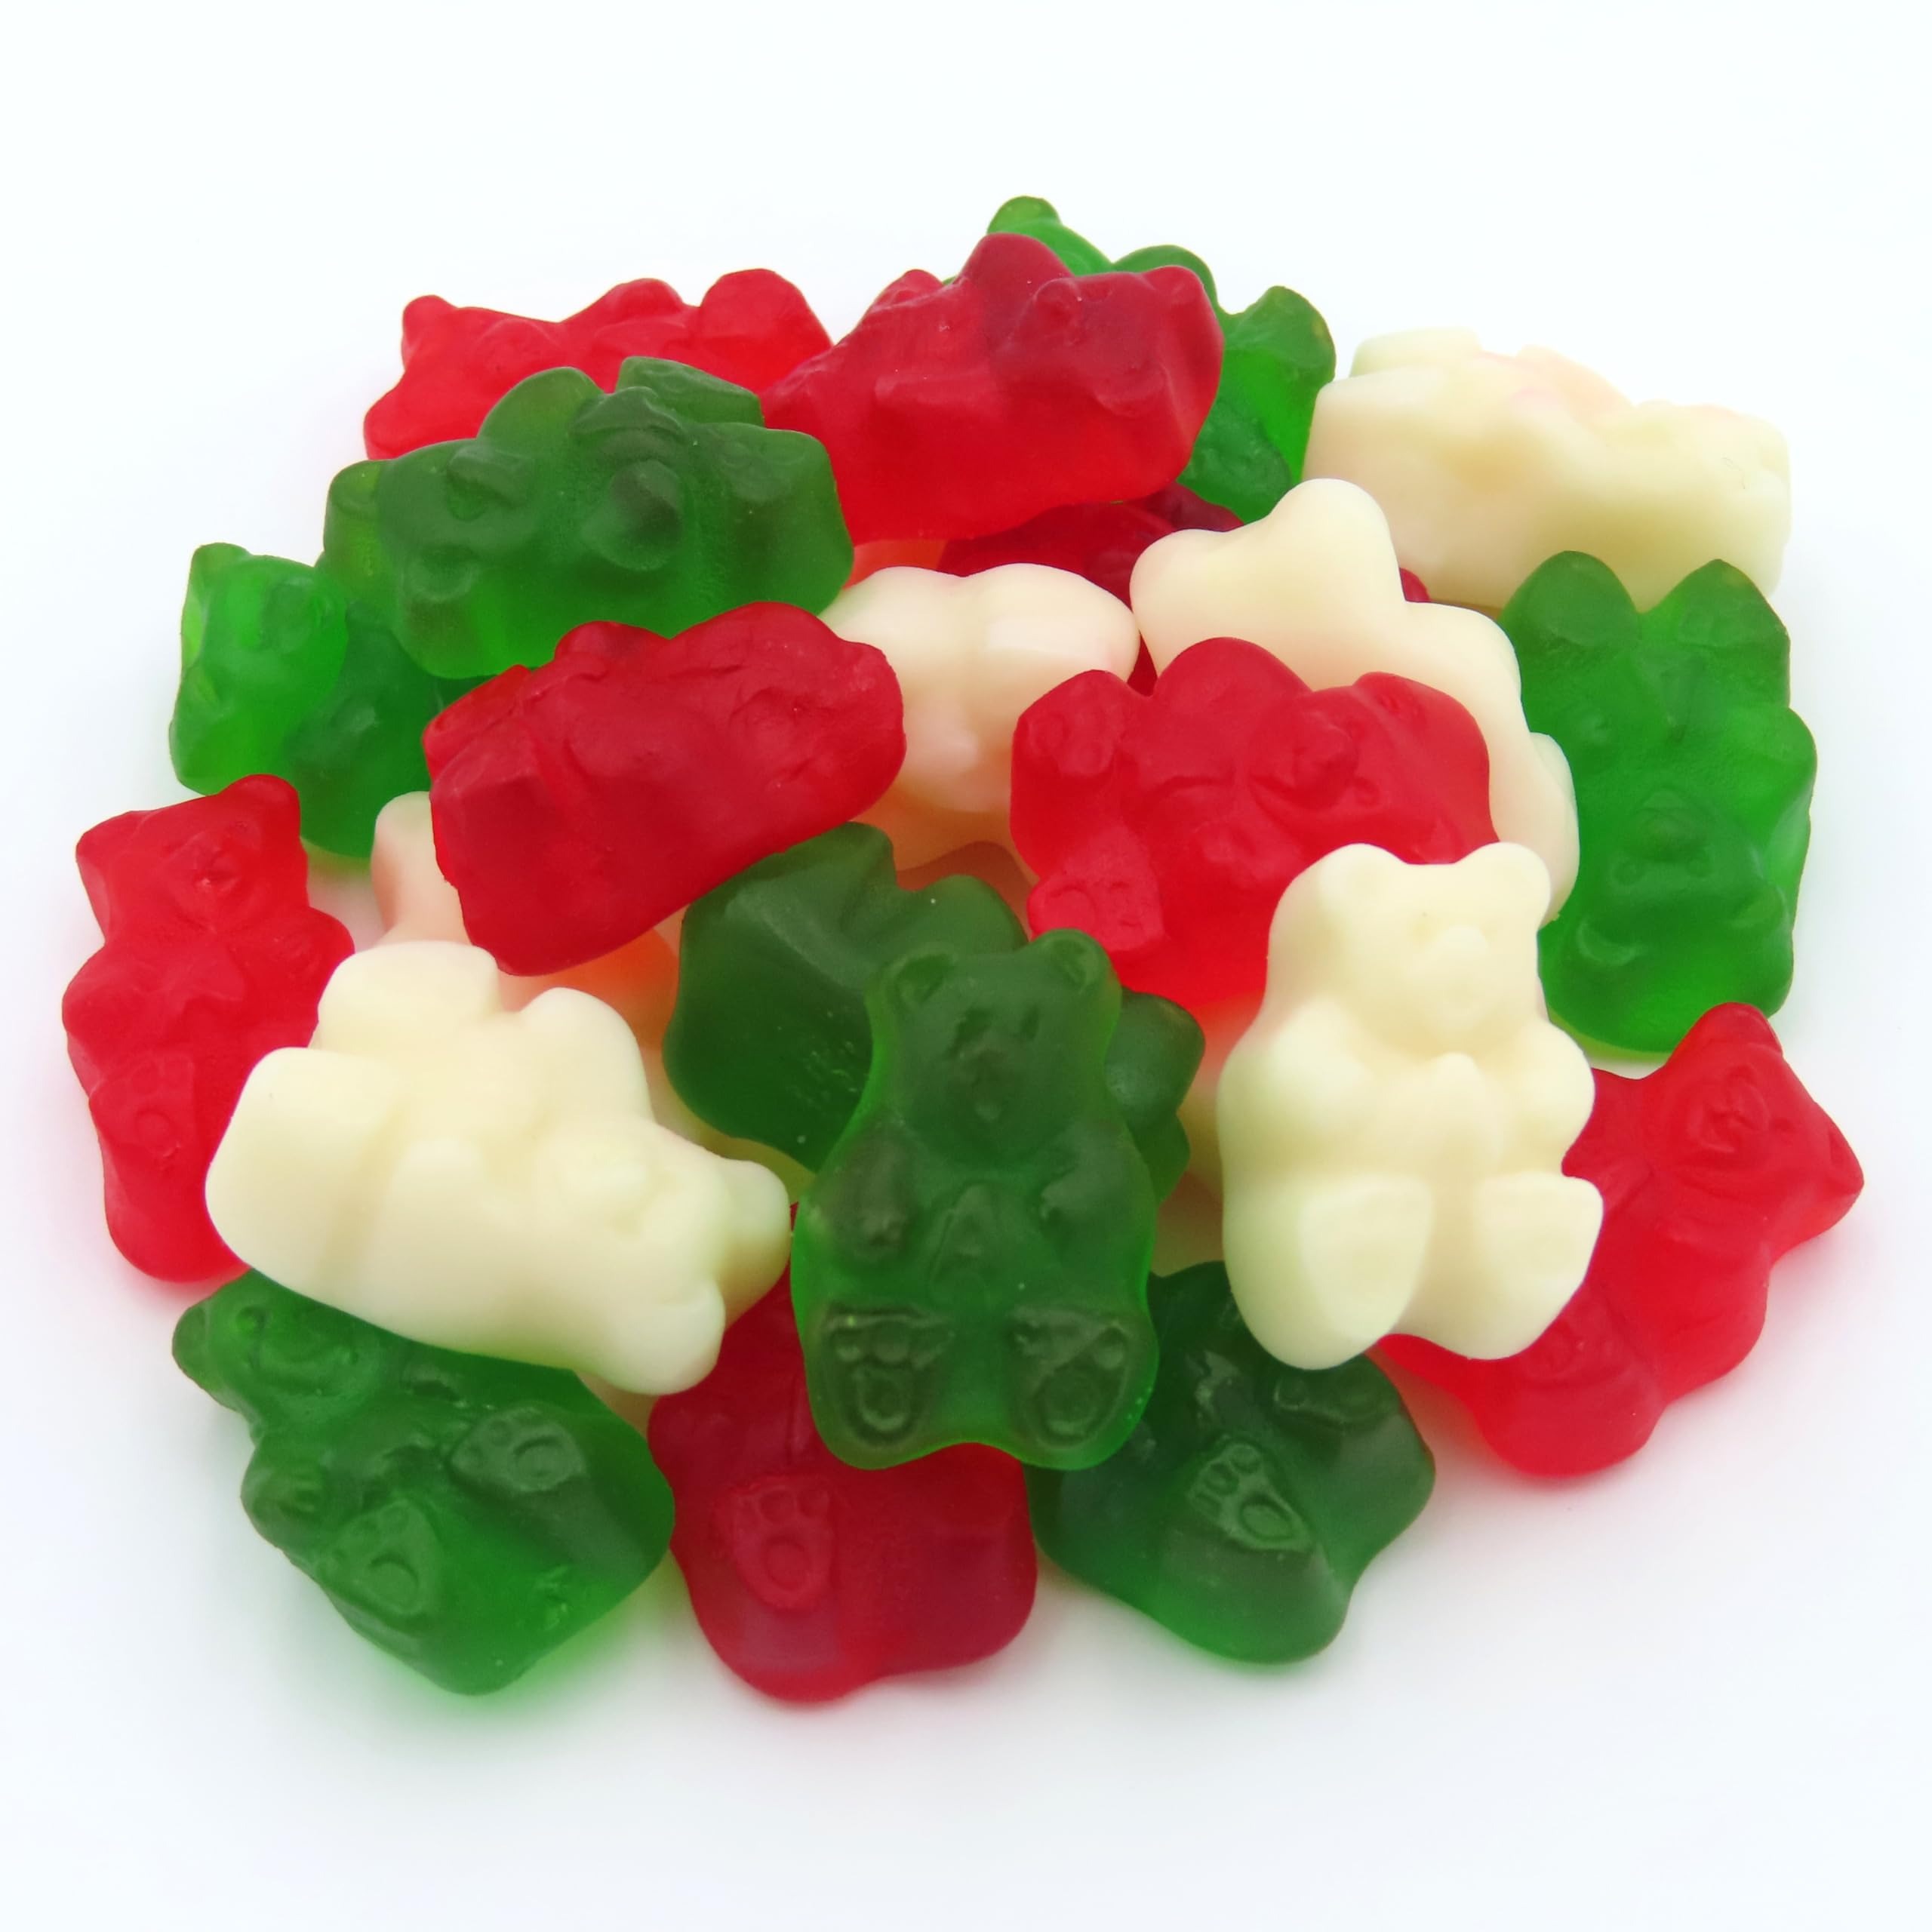
Item Name: Christmas Gummi Bears 1 Pound Package, 130 Pieces of Candy, Red Green and White Colors, Christmas Candy
Bullet Point 1: Wild cherry, green apple, strawberry banana flavors
Bullet Point 2: Sweet & chewy
Bullet Point 3: Festive gummy bears
Product Description: Our Christmas Gummy Bears are a merry medley of red and green hues, reminiscent of holiday decorations. Bursting with raspberry and strawberry flavors, these chewy bears bring joy to every snacking moment. Share them with loved ones or keep them all to yourself—either way, they’re the perfect treat for the season! Get this Christmas candy from Beulah’s Candyland.
Value: 16.0
Unit: Ounce

Price: 21.05